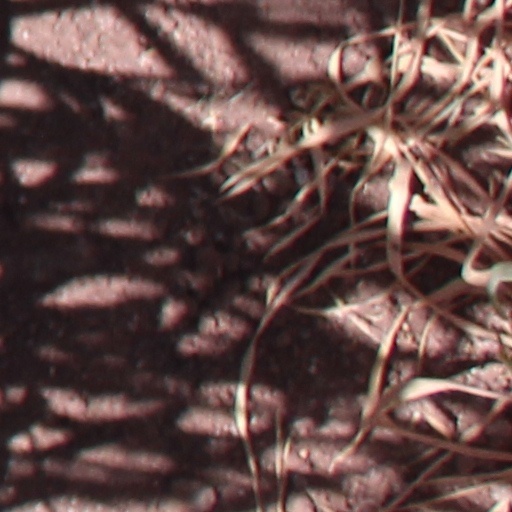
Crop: wheat